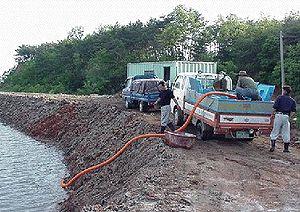
L'élevage de crevette, ou pénéiculture, est une branche de l'aquaculture qui consiste en l'élevage de crevettes marines pour la consommation humaine.
Le réempoissonnement est l'activité d'introduction ou réintroduction de poissons d'élevage le plus souvent en eaux douces, à fin d'enrichir l'offre en poissons pour les pratiquants de la pêche sportive ou de loisir, de concours de pêche et parfois pour la pêche professionnelle.